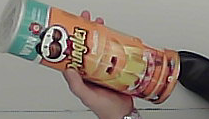
Product: pringles_paprika